Sari-sari store

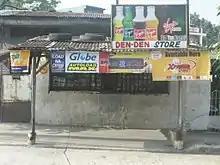
Privilege signage on a sari-sari store in Quezon City

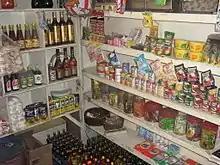
Inside a sari-sari store.

Sari-sari stores play a vital role in the Philippine economy, particularly at the grassroots level. These micro-enterprises contribute significantly to the country's domestic retail market and gross domestic product (GDP).